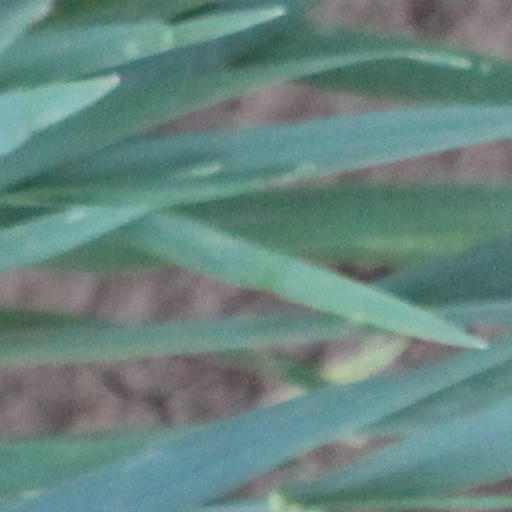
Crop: wheat